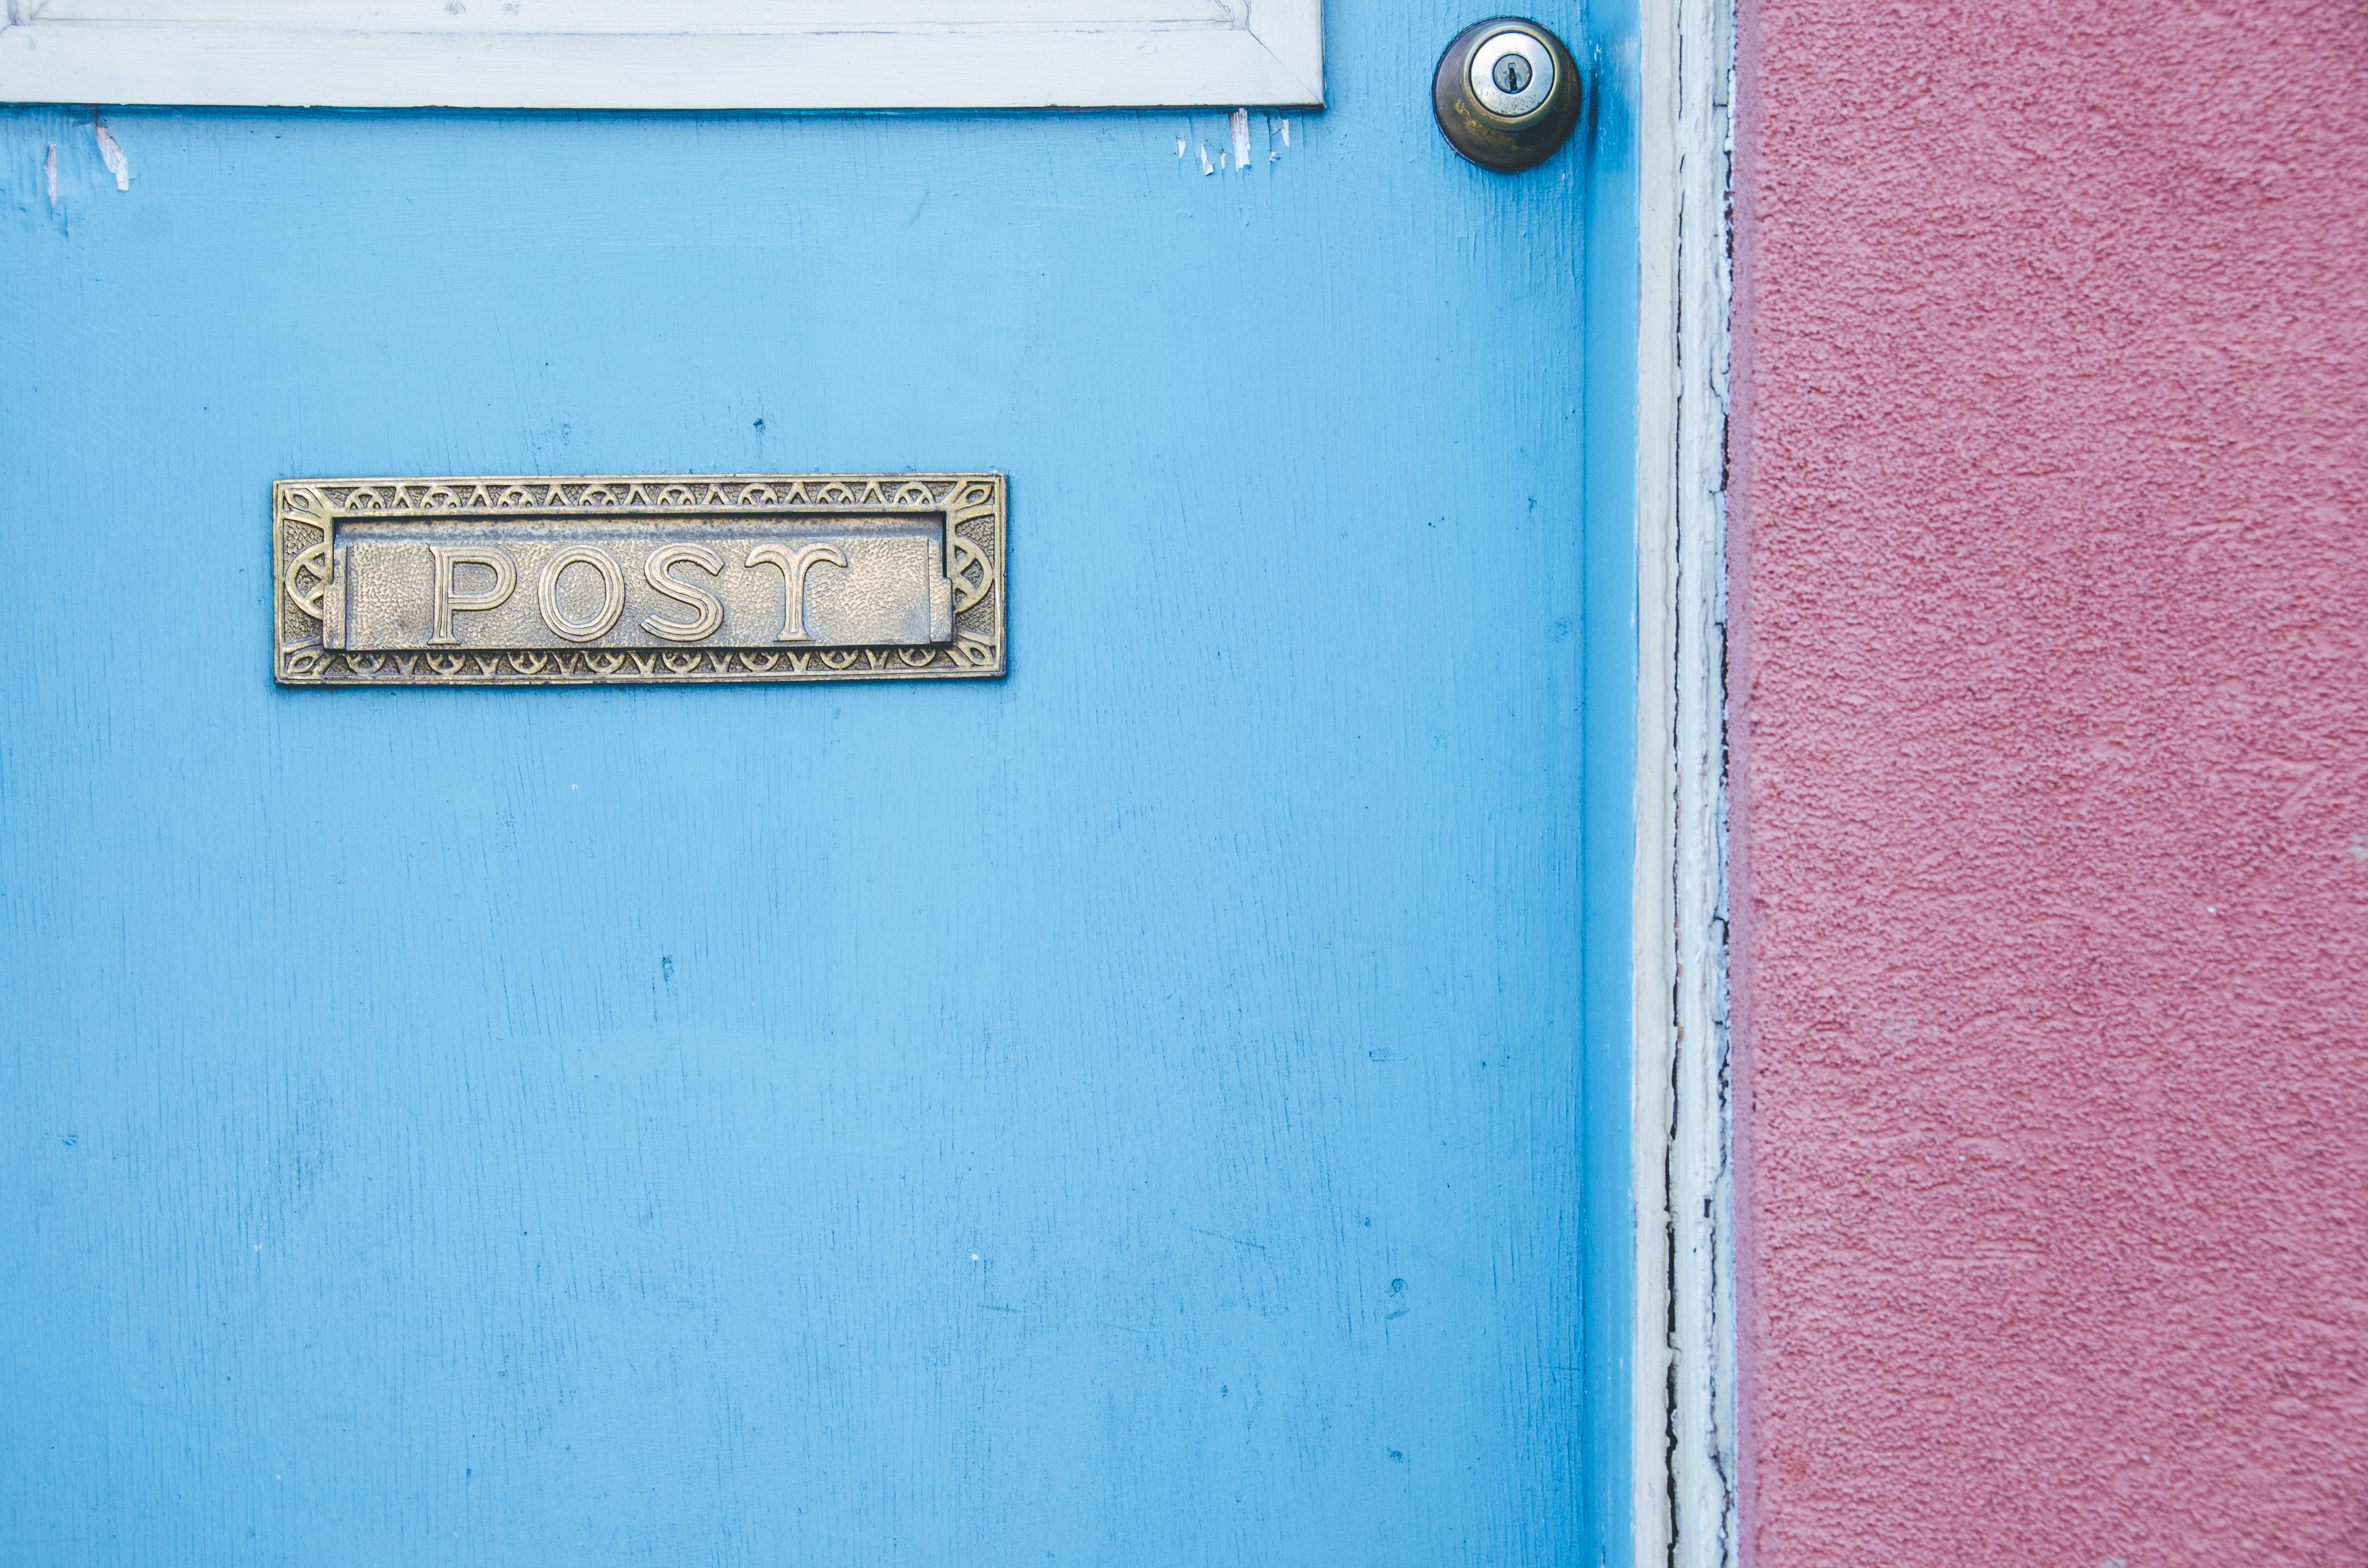
number, green, color, blue